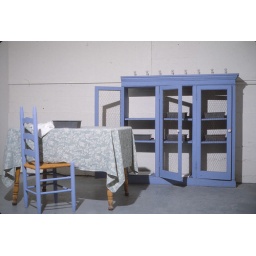
The Florida Scrub pan and towel is on the table and the five other pans and towels in the cabinet represent other endangered breeds.